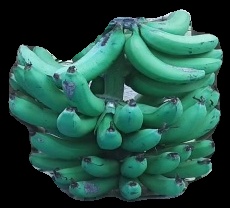
Variety: pachbale
Grade: grade3